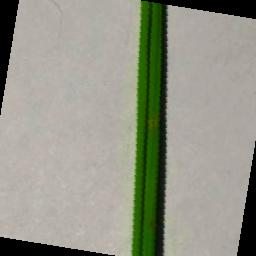
Label: Rice___Brown_Spot